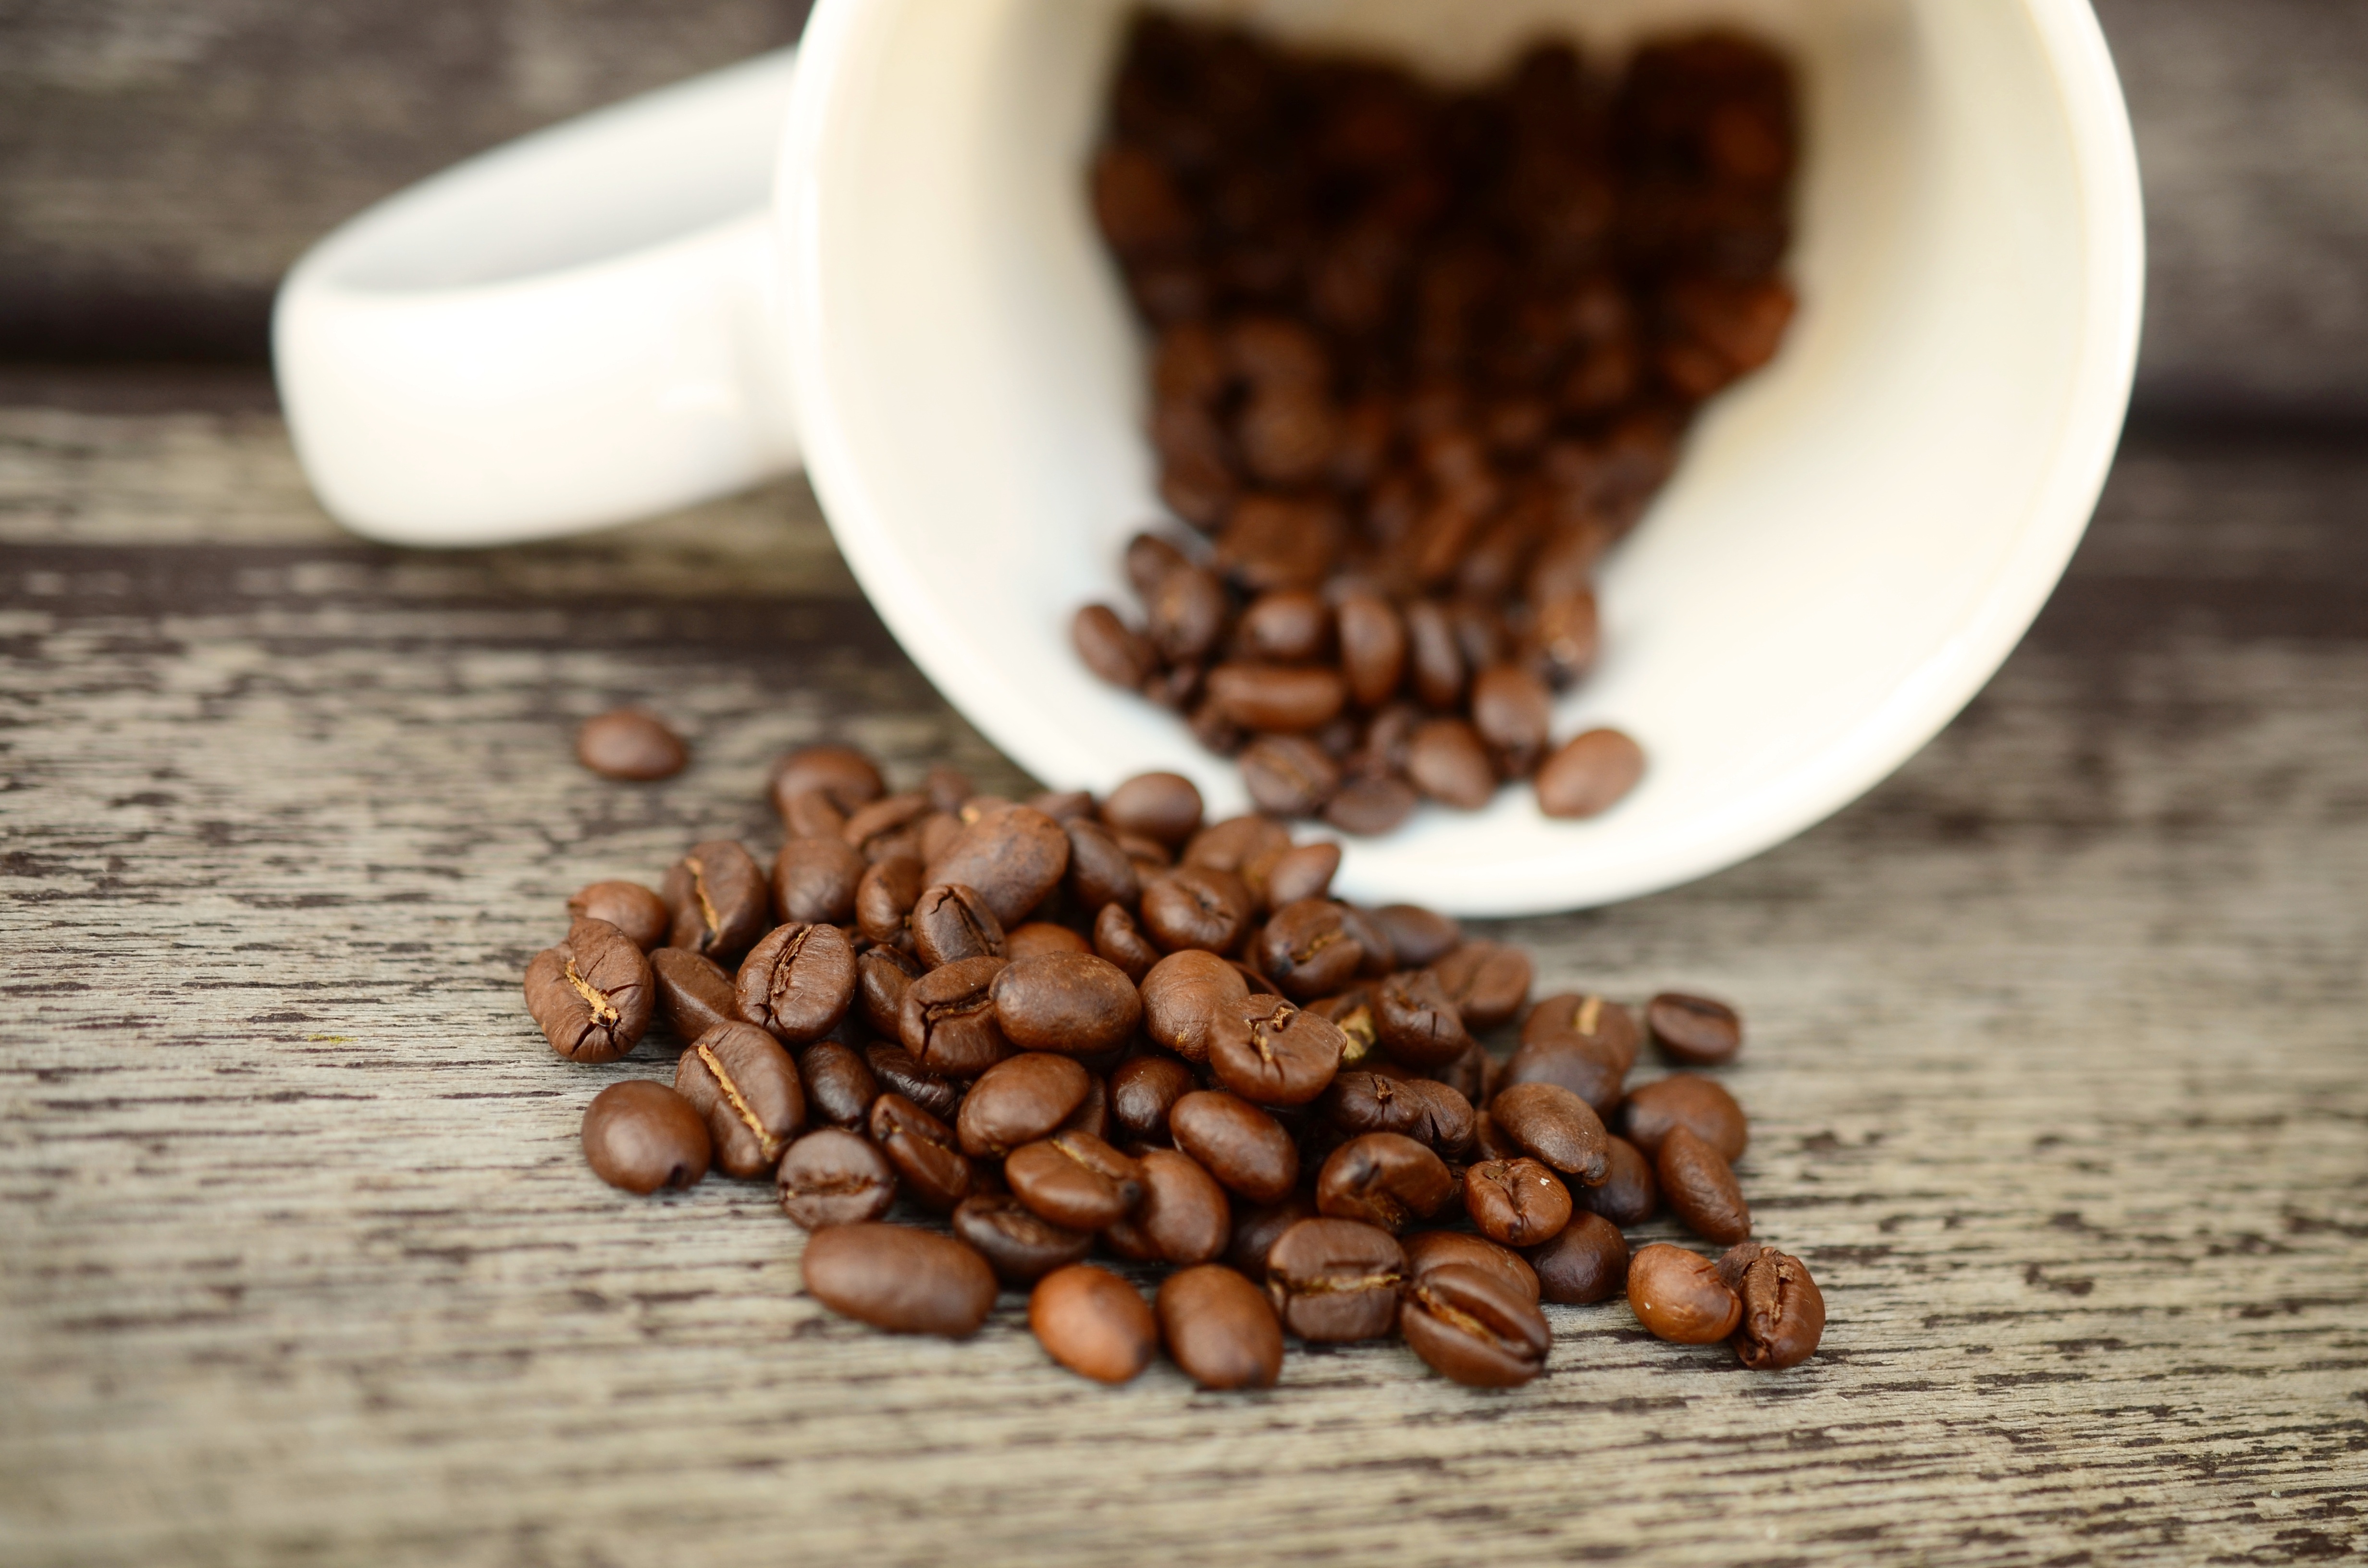
coffee, aroma, cup, food, produce, brown, drink, coffee cup, caffeine, beans, flavor, roasted, coffee beans